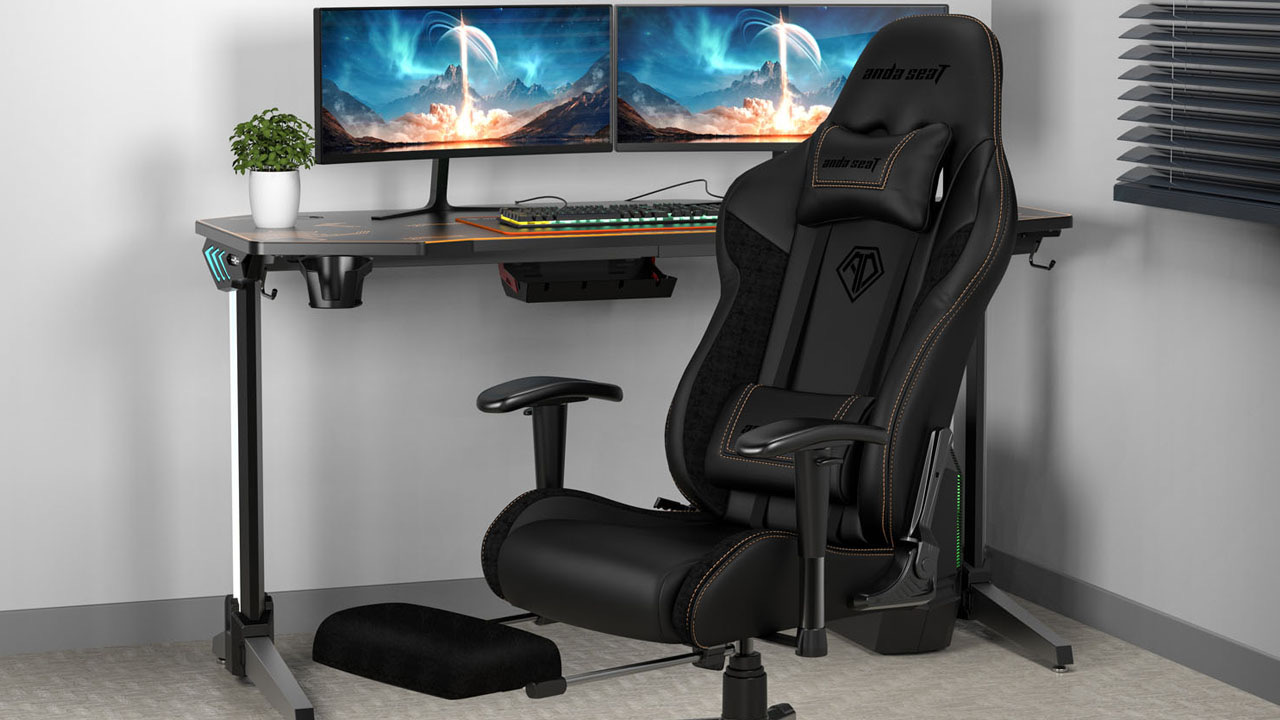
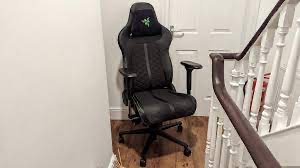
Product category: items_chair
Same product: no